Jefferson Community and Technical College

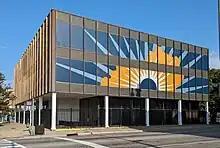

Jefferson offers more than 5 options in academic and technical programs. and Educational Enrichment Services (EES).